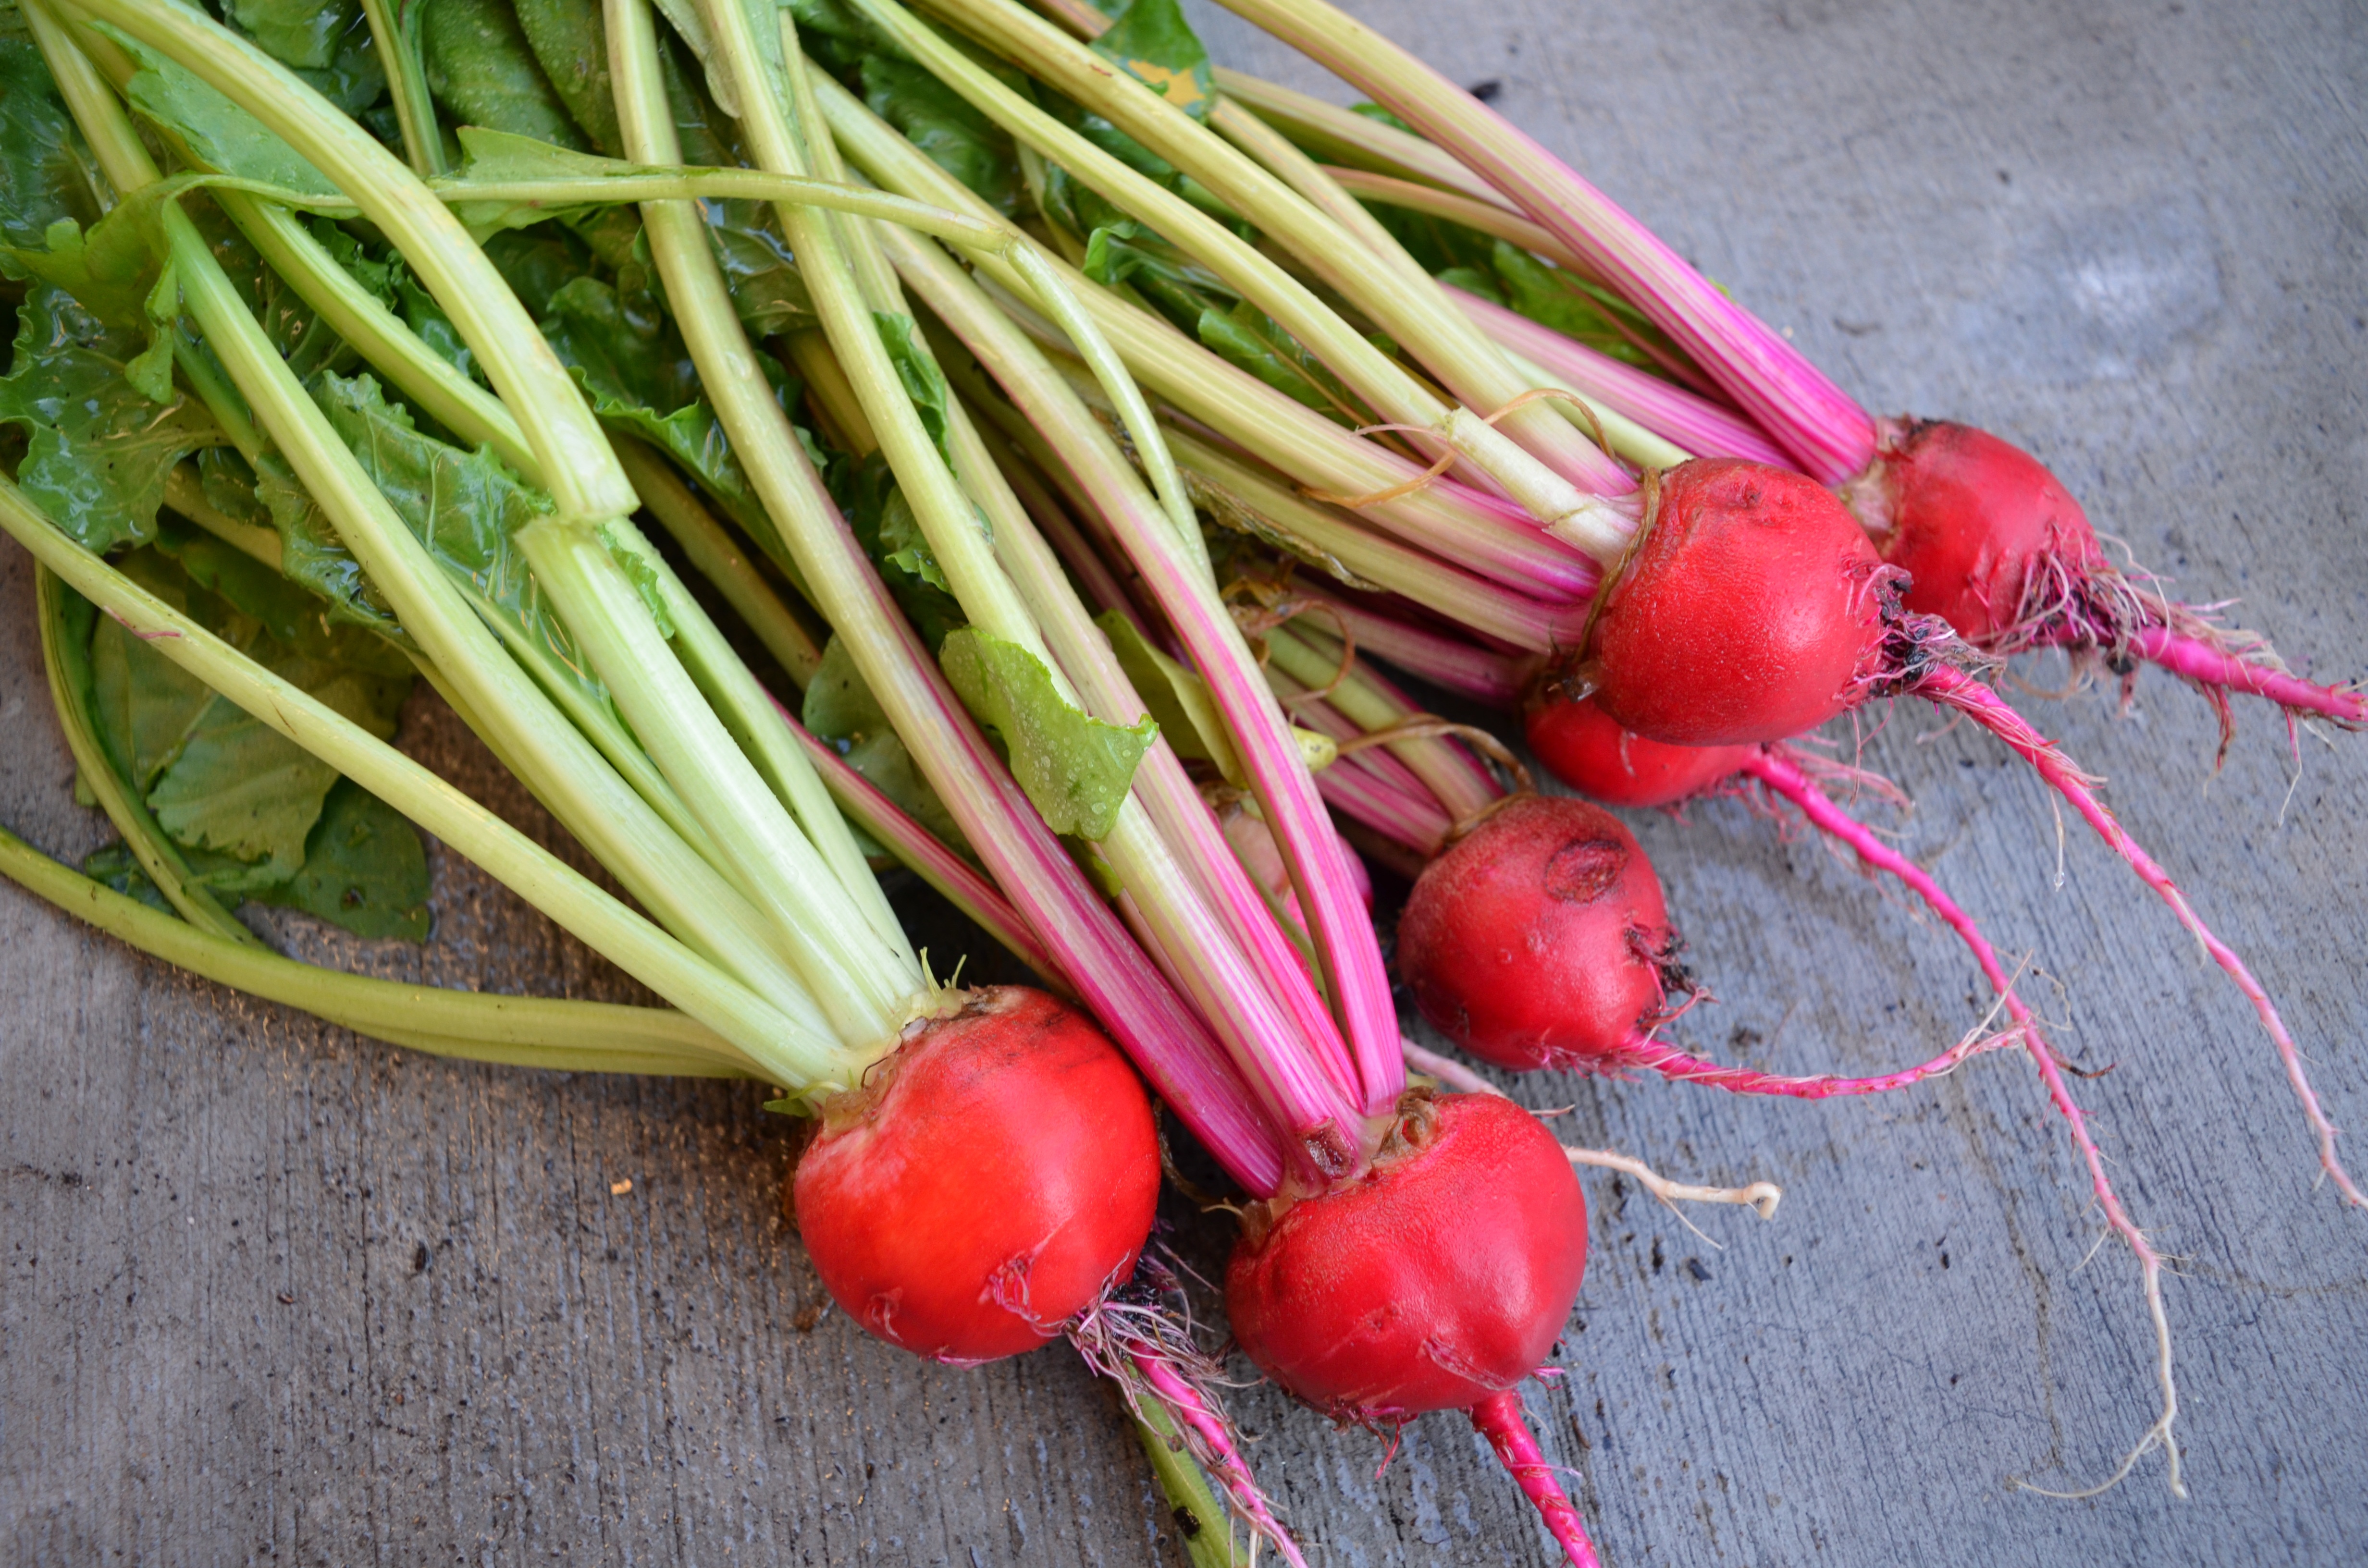
nature, food, harvest, produce, vegetable, crop, fresh, season, radish, gardening, raw, beets, organic, raw food, natural food, organic food